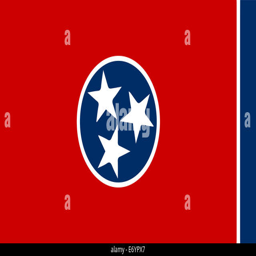
the flag of the state